Encarnación (film)

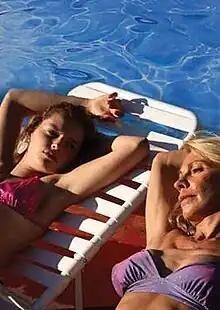
Screenshot

Encarnación is a 2007 Argentine film directed and written by Anahí Berneri. It premiered on 11 October 2007. The film was produced by Daniel Burman and Diego Dubcovsky. Silvia Pérez was nominated for Best Actress and Best New Actress at the Argentine Film Critics Association Awards in 2008. The film won the best innovation award at the Toronto International Film Festival.